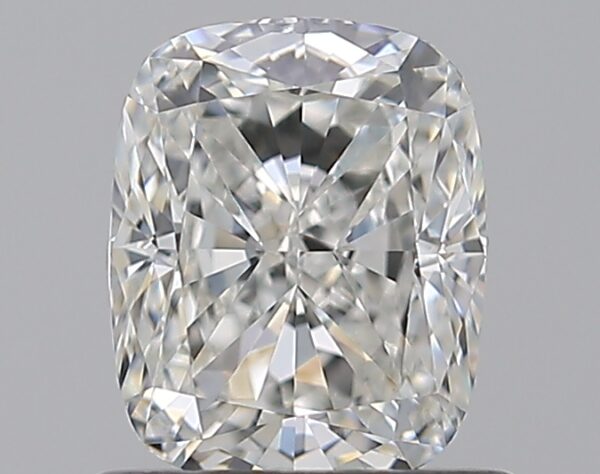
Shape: cushion
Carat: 1
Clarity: VVS2
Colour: H
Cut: VG
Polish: EX
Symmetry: VG
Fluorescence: N
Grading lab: GIA
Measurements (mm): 6.23 x 5.02 x 3.59